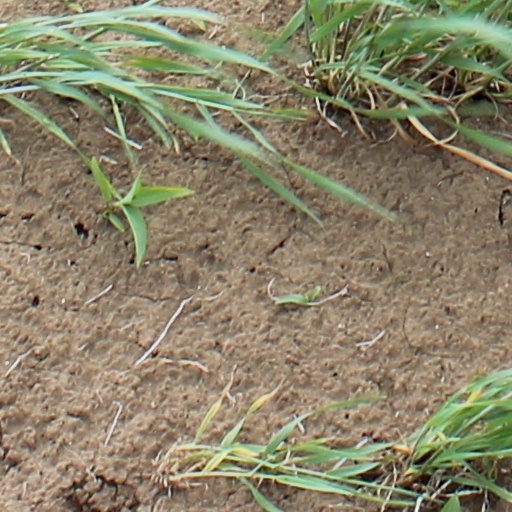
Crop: wheat